Principality of Seborga

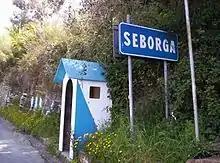
The "frontier" post on the road approaching Seborga

The claim of sovereignty for Seborga was put forward in 1963 by a Seborgan former flower grower named Giorgio Carbone. He claimed to have found documents from the Vatican archives which, according to Carbone, indicated that Seborga had never been a possession of the House of Savoy and was therefore not legitimately included in the Kingdom of Italy when it was formed in 1861 during Italian unification. Carbone claimed that Seborga had existed as a sovereign state of Italy since 954, and that from 1079 it was a principality of the Holy Roman Empire. Sovereignty claims assert that Seborga was overlooked by the Congress of Vienna in its redistribution of European territories after the Napoleonic Wars.